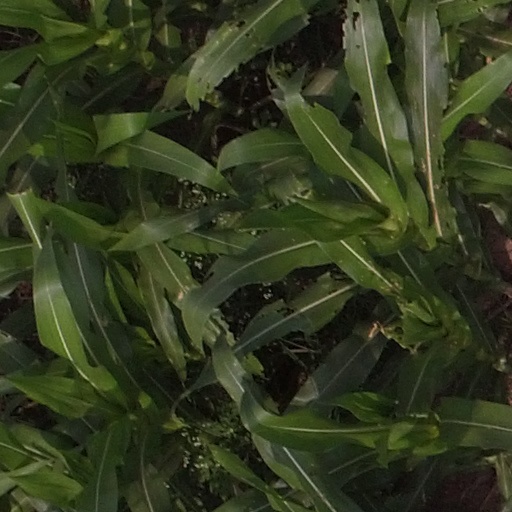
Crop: maize; corn